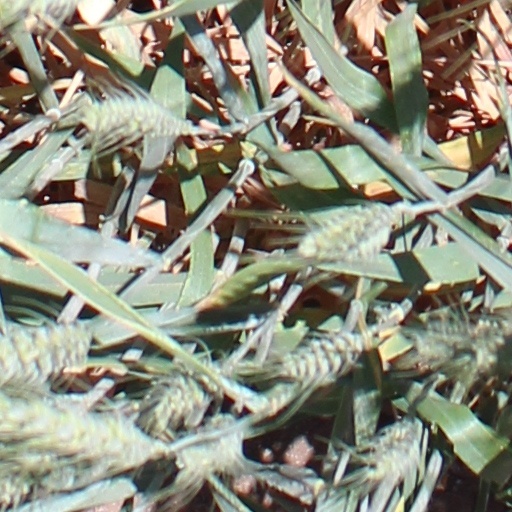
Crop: wheat